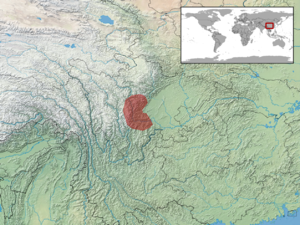
Euprepiophis perlacea est une espèce de serpents de la famille des Colubridae.